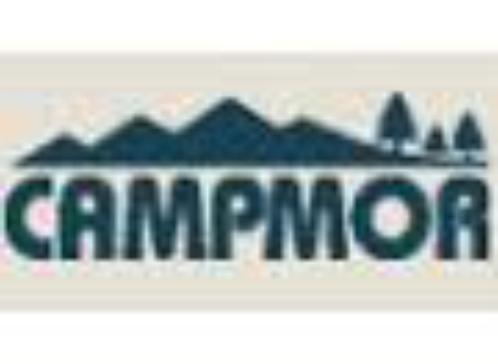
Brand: Campmor
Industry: Clothes